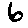
Label: 6